Nikolai Kleigels

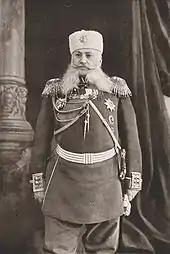
Nikolai Vasilyevich Kleigels

Nikolai Vasilyevich Kleigels (Clayhills) (25 November 1850 – 20 July 1916) was a Russian general, statesman, Adjutant-General, and also préfet de police of Saint Petersburg.